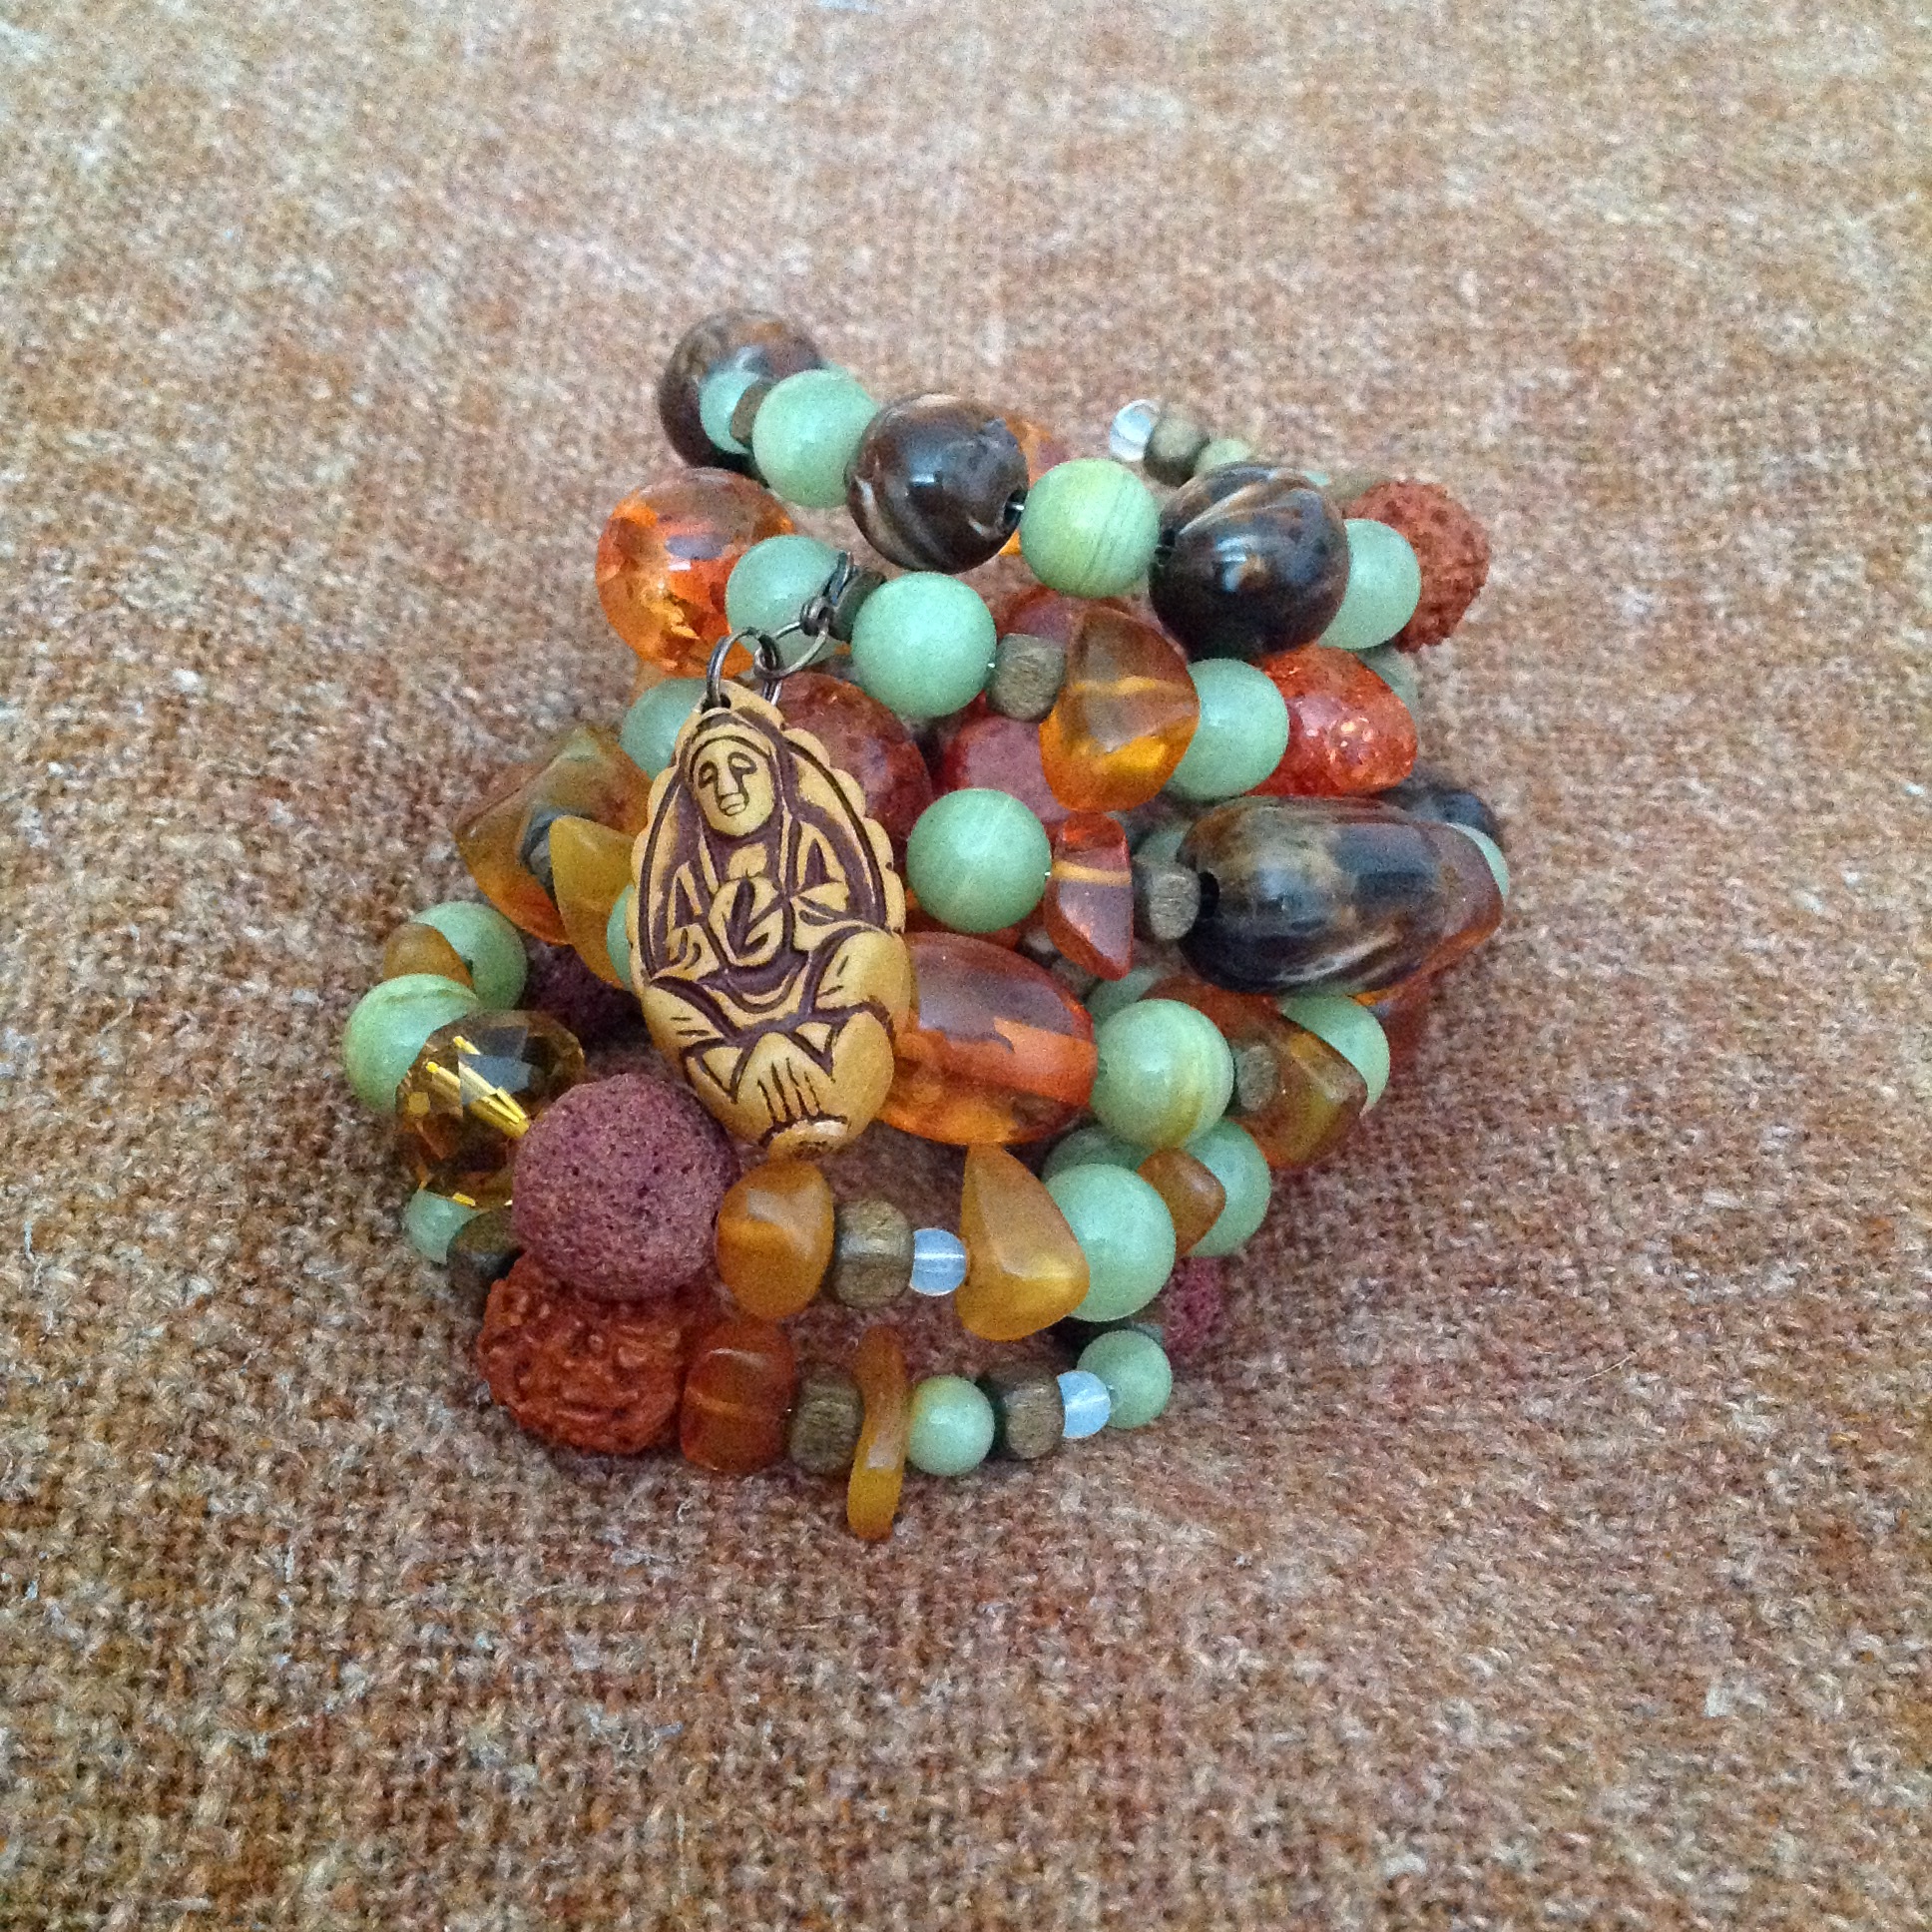
bead, necklace, bracelet, boho, jewellery, art, turquoise, gemstone, sleeping fairy, jewelry making, fashion accessory